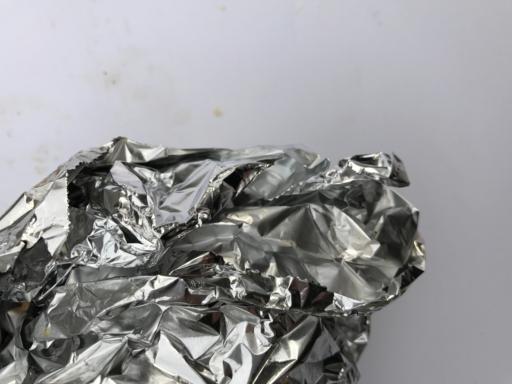
Waste category: metal